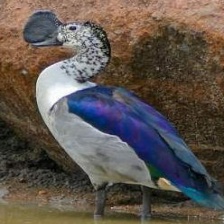
Species: KNOB BILLED DUCK
Scientific name: SARKIDIORNIS MELANOTOS
ImageNet parent category: drake